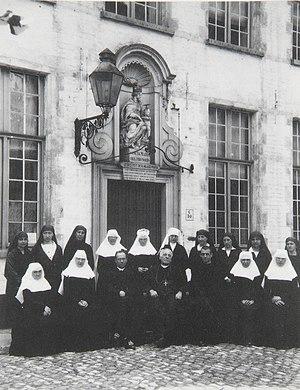
Réunion des béguines de Bruges et des Filles de saint Benoît de Nîmes, rassemblées autour de trois prélats (Don Gaspar Lefebvre à gauche, Rodolphe Hoornaert à droite, et un prélat britannique au centre) devant la demeure de la grande-maîtresse (maison n°30), en vue de la création d'un nouveau couvent de bénédictines sur le site du béguinage de Bruges (1926). Photographie reproduite dans Het prinselijk begijnhof De Wijngaard in Brugge de Fernand Bonneure &amp
Le béguinage de Bruges est situé dans la partie méridionale du centre historique de Bruges, en Belgique. Il constitue encore aujourd’hui un espace clos que sépare de la ville un mur d'enceinte encore partiellement doublé de douves.